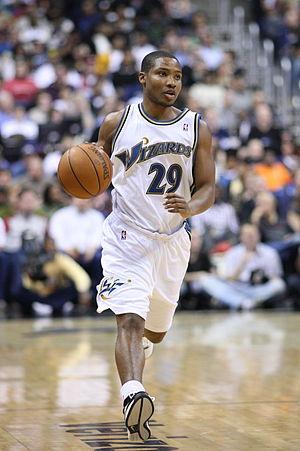
Michael Sharod « Mike » Wilks Jr., né le 7 mai 1979 à Milwaukee, dans le Wisconsin, est un joueur américain de basket-ball. Il évolue au poste de meneur.